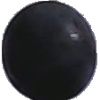
Label: blue_grape